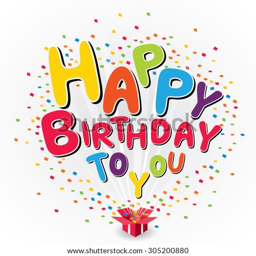
vector illustration of a happy birthday .